BMW R12 and R17

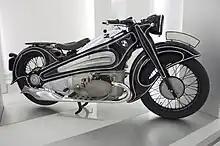
1934 BMW R7

The BMW R7 was conceived in 1933 by engineer and designer Alfred Böning, with an Art Deco mathematical geometric basis of his design. Only one R7 was ever made, which Böning disassembled and stuck away with design plans in a BMW warehouse. It was discovered more than seventy years later, in 2005. Hans Keckeisen in Munich began a restoration on behalf of the BMW Museum, completed 2012. After appearing in European bike shows, restored 1934 R7 was first shown in the US at the Pebble Beach Concours d'Elegance.